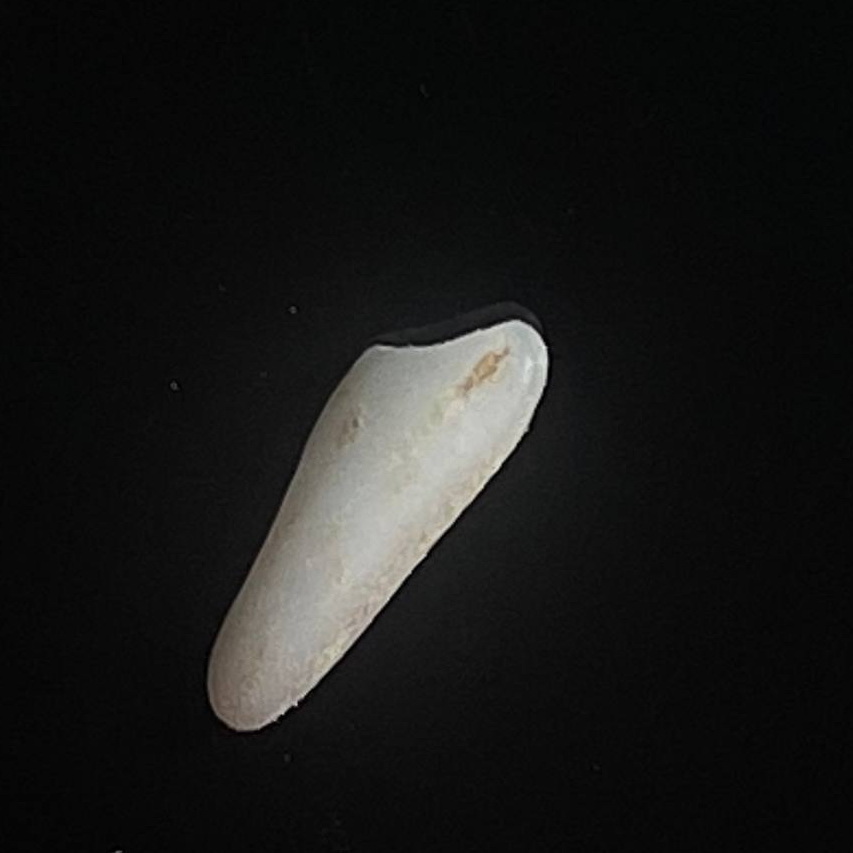
Rice variety: Lal_Binni